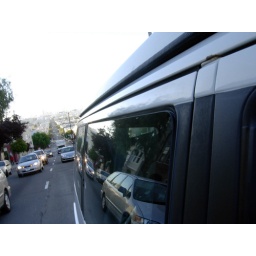
Proof that the van can climb a hill in San Francisco.